David B. Smith

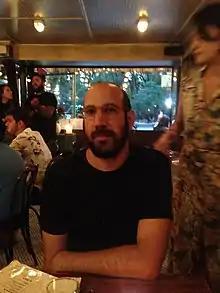
Photo of David B. Smith.

David B. Smith (b. 1977, Washington, D.C.) is a multi-disciplinary artist, who works in fabric-based photo-sculpture, sound and performance. He lives in Brooklyn, NY.